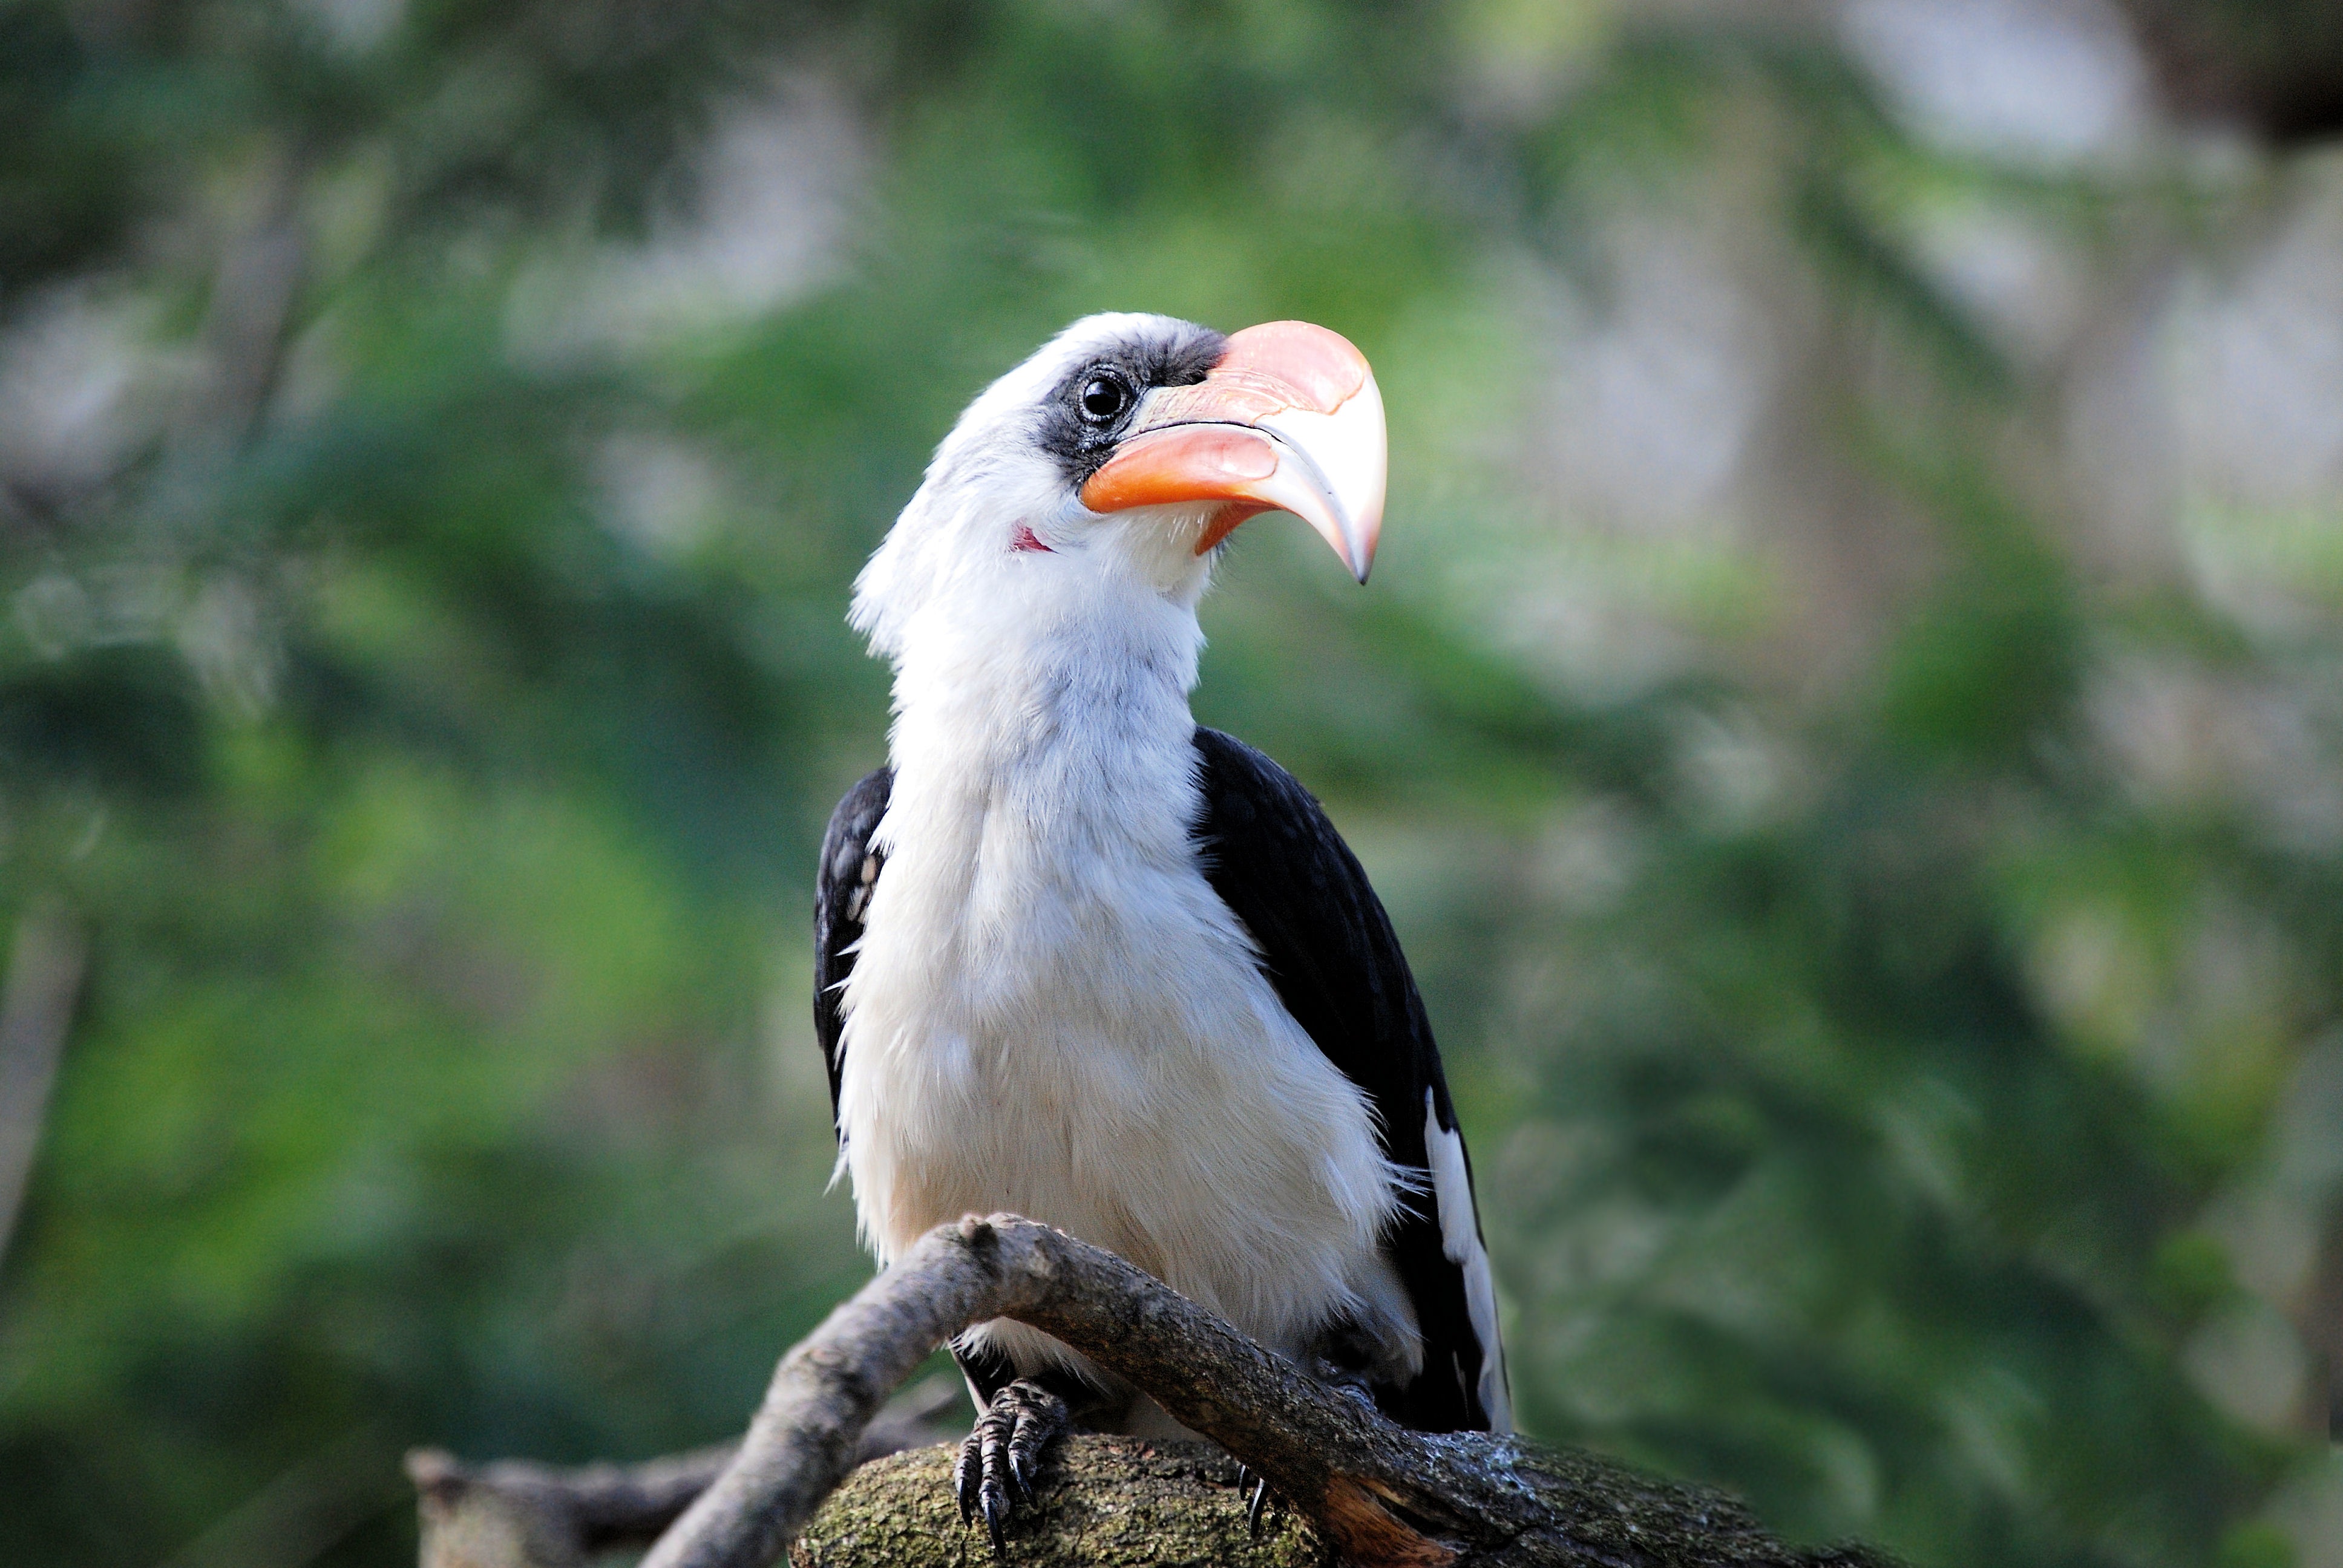
nature, bird, wildlife, zoo, beak, tropical, feather, fauna, puffin, vertebrate, bill, hornbill, piciformes